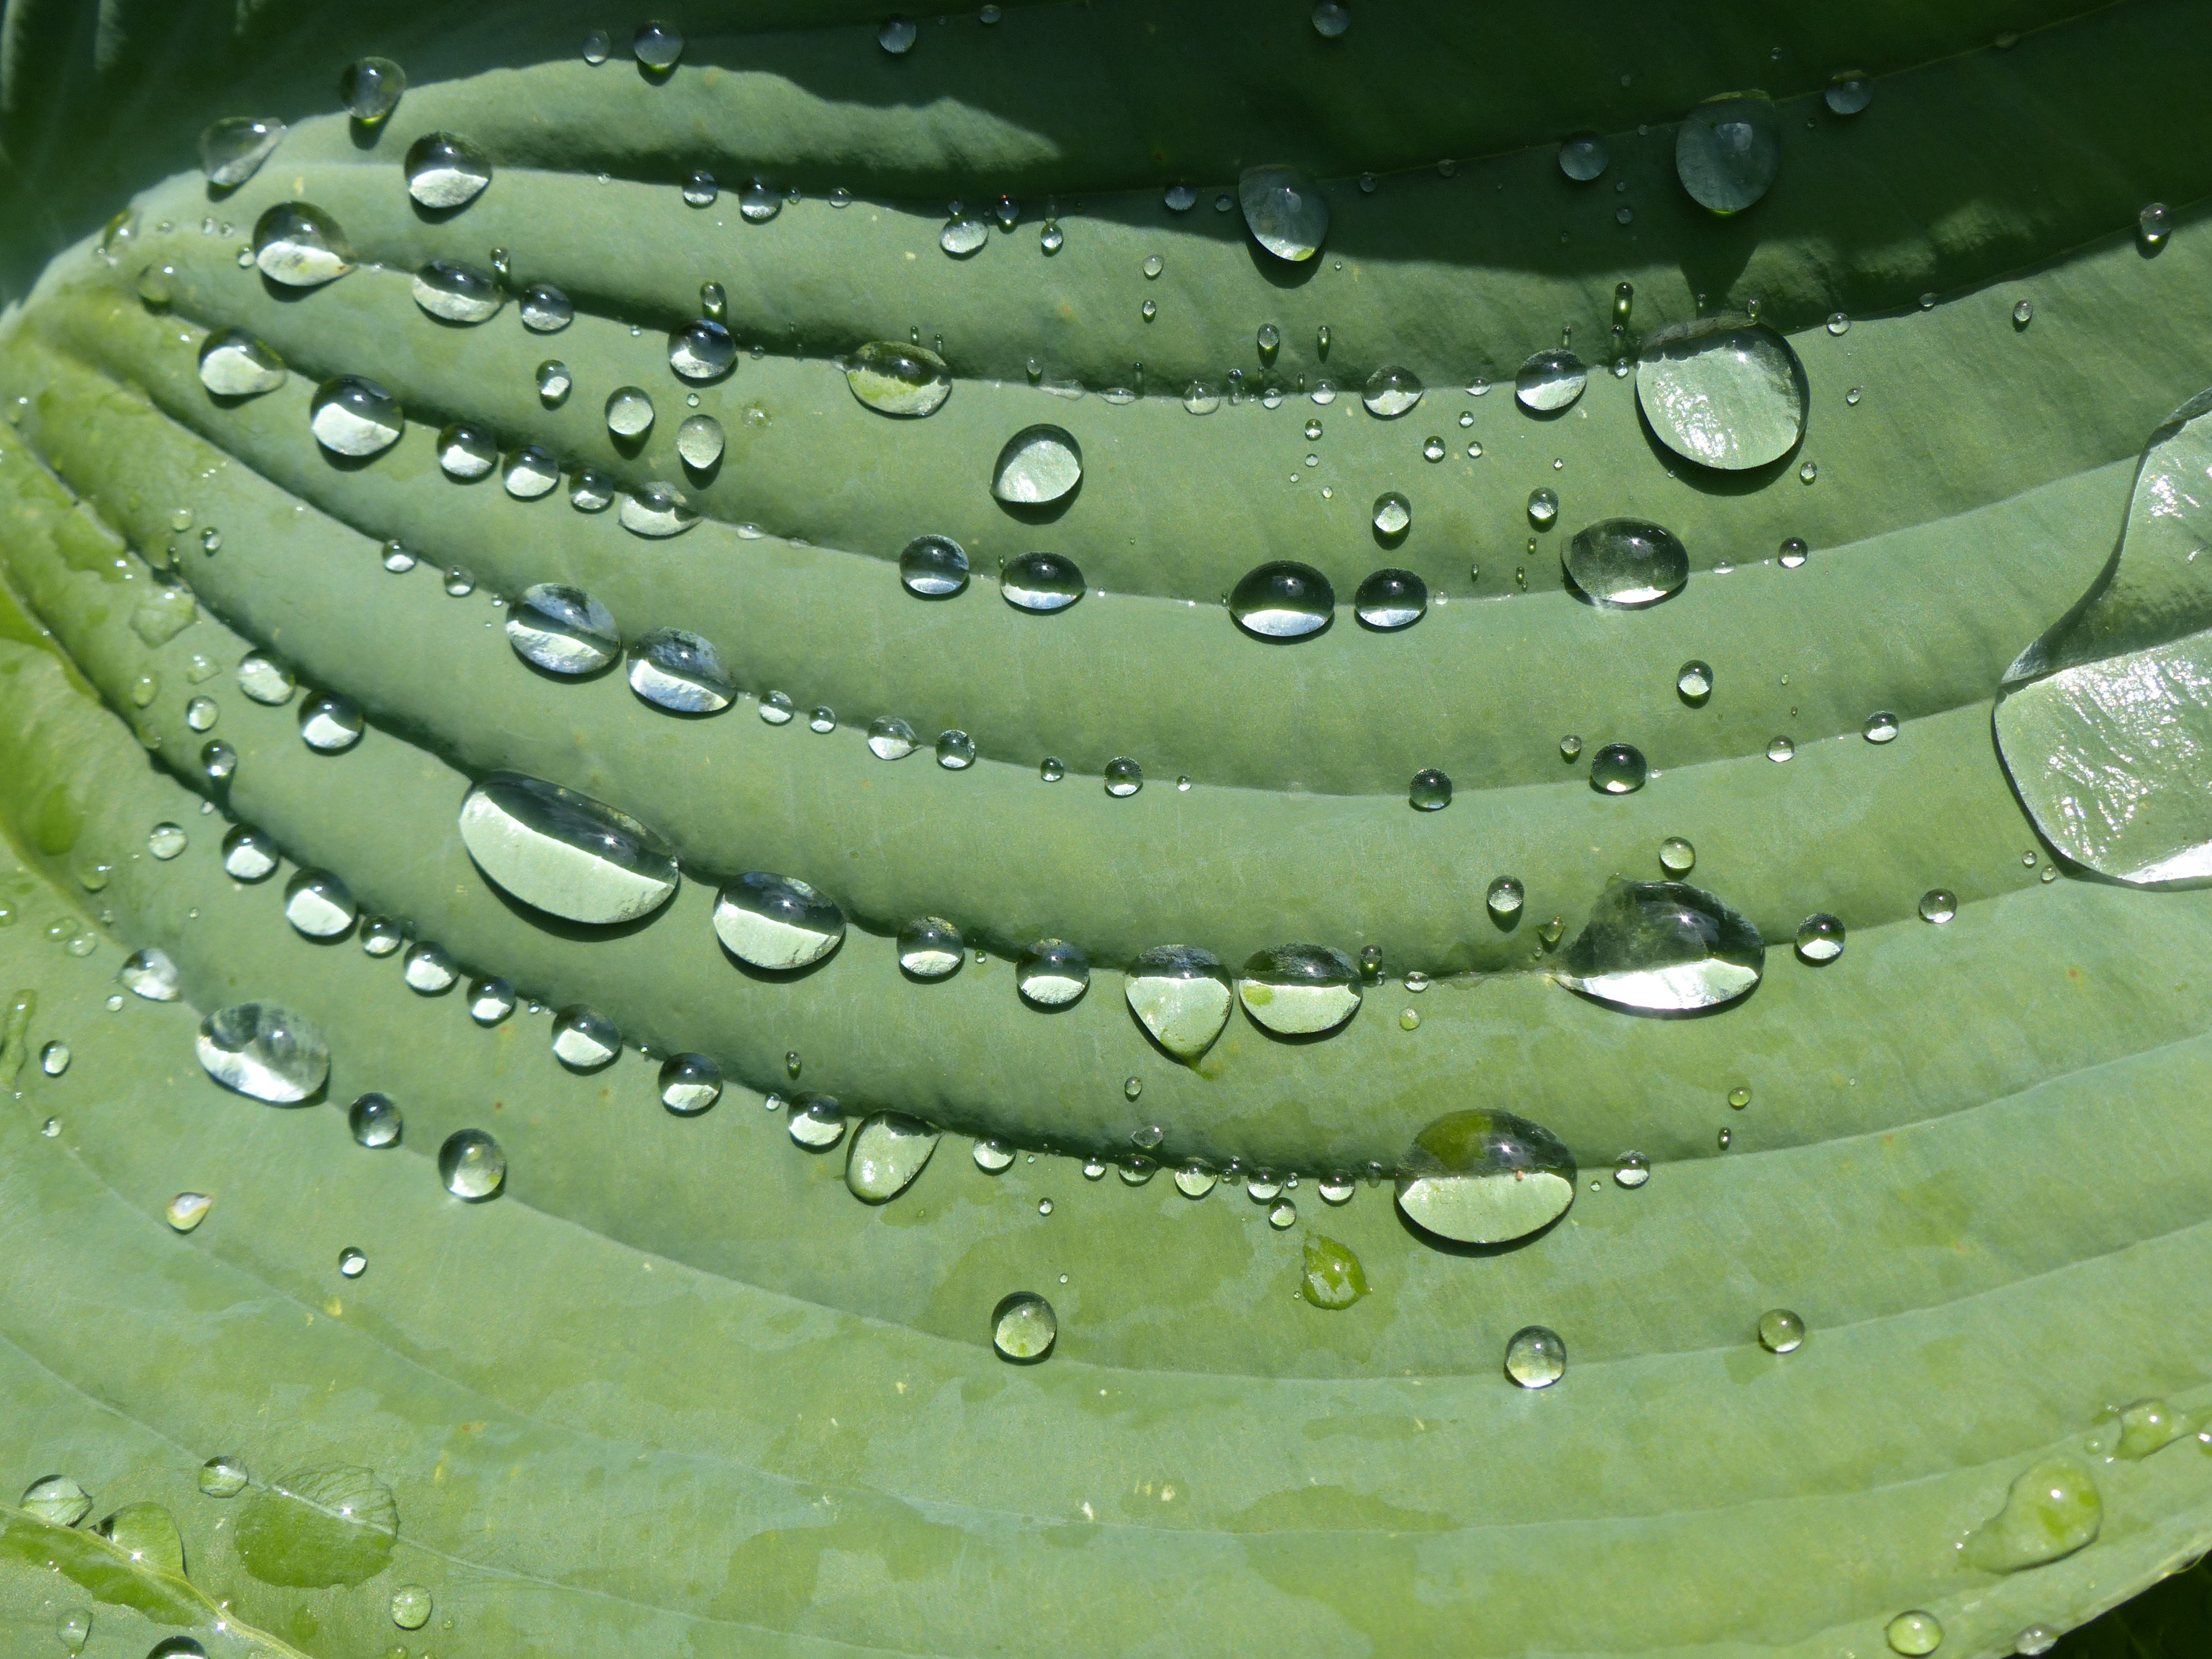
water, drop, dew, plant, leaf, flower, raindrop, green, botany, flora, close up, sheet, hosta, moisture, macro photography, plant stem